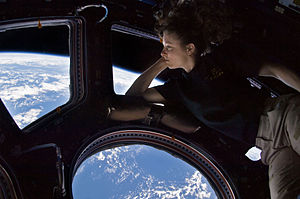
Den Internationale Rumstation / Om bord på rumstationen
Udsigt fra observationskuplen.
Den Internationale Rumstation er en rumstation i kredsløb om jorden i en højde af ca. 386 km. Rumstationen vejer ca. 450 ton. Rumstationen bevæger sig med en fart på 27.700 kilometer i timen og fuldfører næsten 16 kredsløb rundt om jorden per døgn.